Kirk Douglas

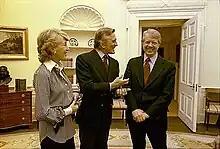
President Jimmy Carter greets Anne and Kirk Douglas, March 1978

Douglas and his wife traveled to more than 40 countries, at their own expense, to act as goodwill ambassadors for the U.S. Information Agency, speaking to audiences about why democracy works and what freedom means. In 1980, Douglas flew to Cairo to talk with Egyptian President Anwar Sadat. For all his goodwill efforts, he received the Presidential Medal of Freedom from President Jimmy Carter in 1981. At the ceremony, Carter said that Douglas had "done this in a sacrificial way, almost invariably without fanfare and without claiming any personal credit or acclaim for himself". In subsequent years, Douglas testified before Congress about elder abuse. Douglas was also friends with former Secretary of State Henry Kissinger.